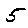
Label: 5